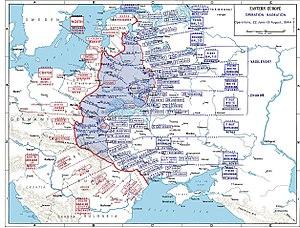
L'opération Scherhorn ou opération Berezino est une opération de désinformation de grande ampleur organisée par les Soviétiques d'août 1944 à avril 1945, tendant à faire croire à la Wehrmacht et à l'Abwehr qu'une armée allemande, sous les ordres du lieutenant-colonel Heinrich Scherhorn, était située derrière les lignes de l'Armée rouge, et que cette armée avait la possibilité de porter des attaques importantes contre les lignes arrière soviétiques. Le but était que les Allemands portent secours à cette armée illusoire, en retirant certaines de leurs troupes et de leurs moyens matériels des autres fronts, ainsi affaiblis.